Yrjö Sinkkonen

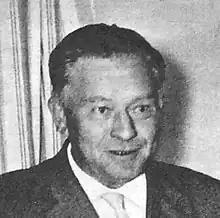
Yrjö Sinkkonen

Yrjö Sinkkonen (9 July 1909, Parikkala – 5 October 1972) was a Finnish farmer and politician. He was a Member of the Parliament of Finland from 1954 to 1962 and again from 1966 to 1972, representing the Agrarian League, which renamed itself the Centre Party in 1965.